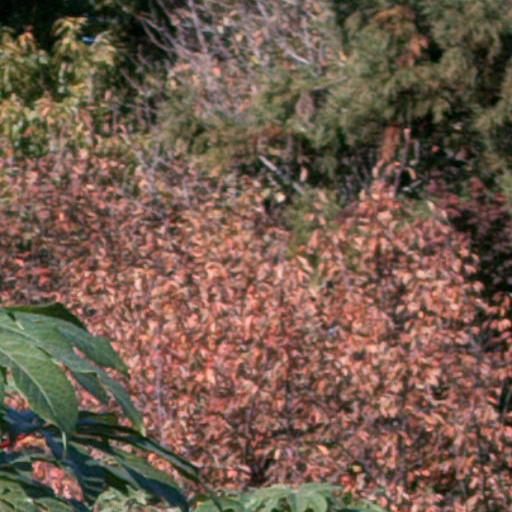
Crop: cassava